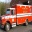
Label: ambulance